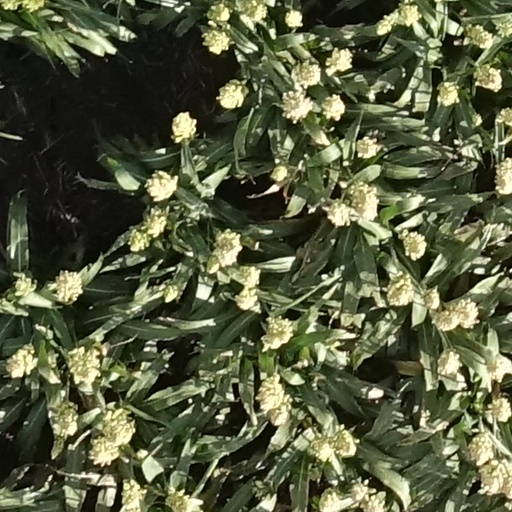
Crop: sorghum